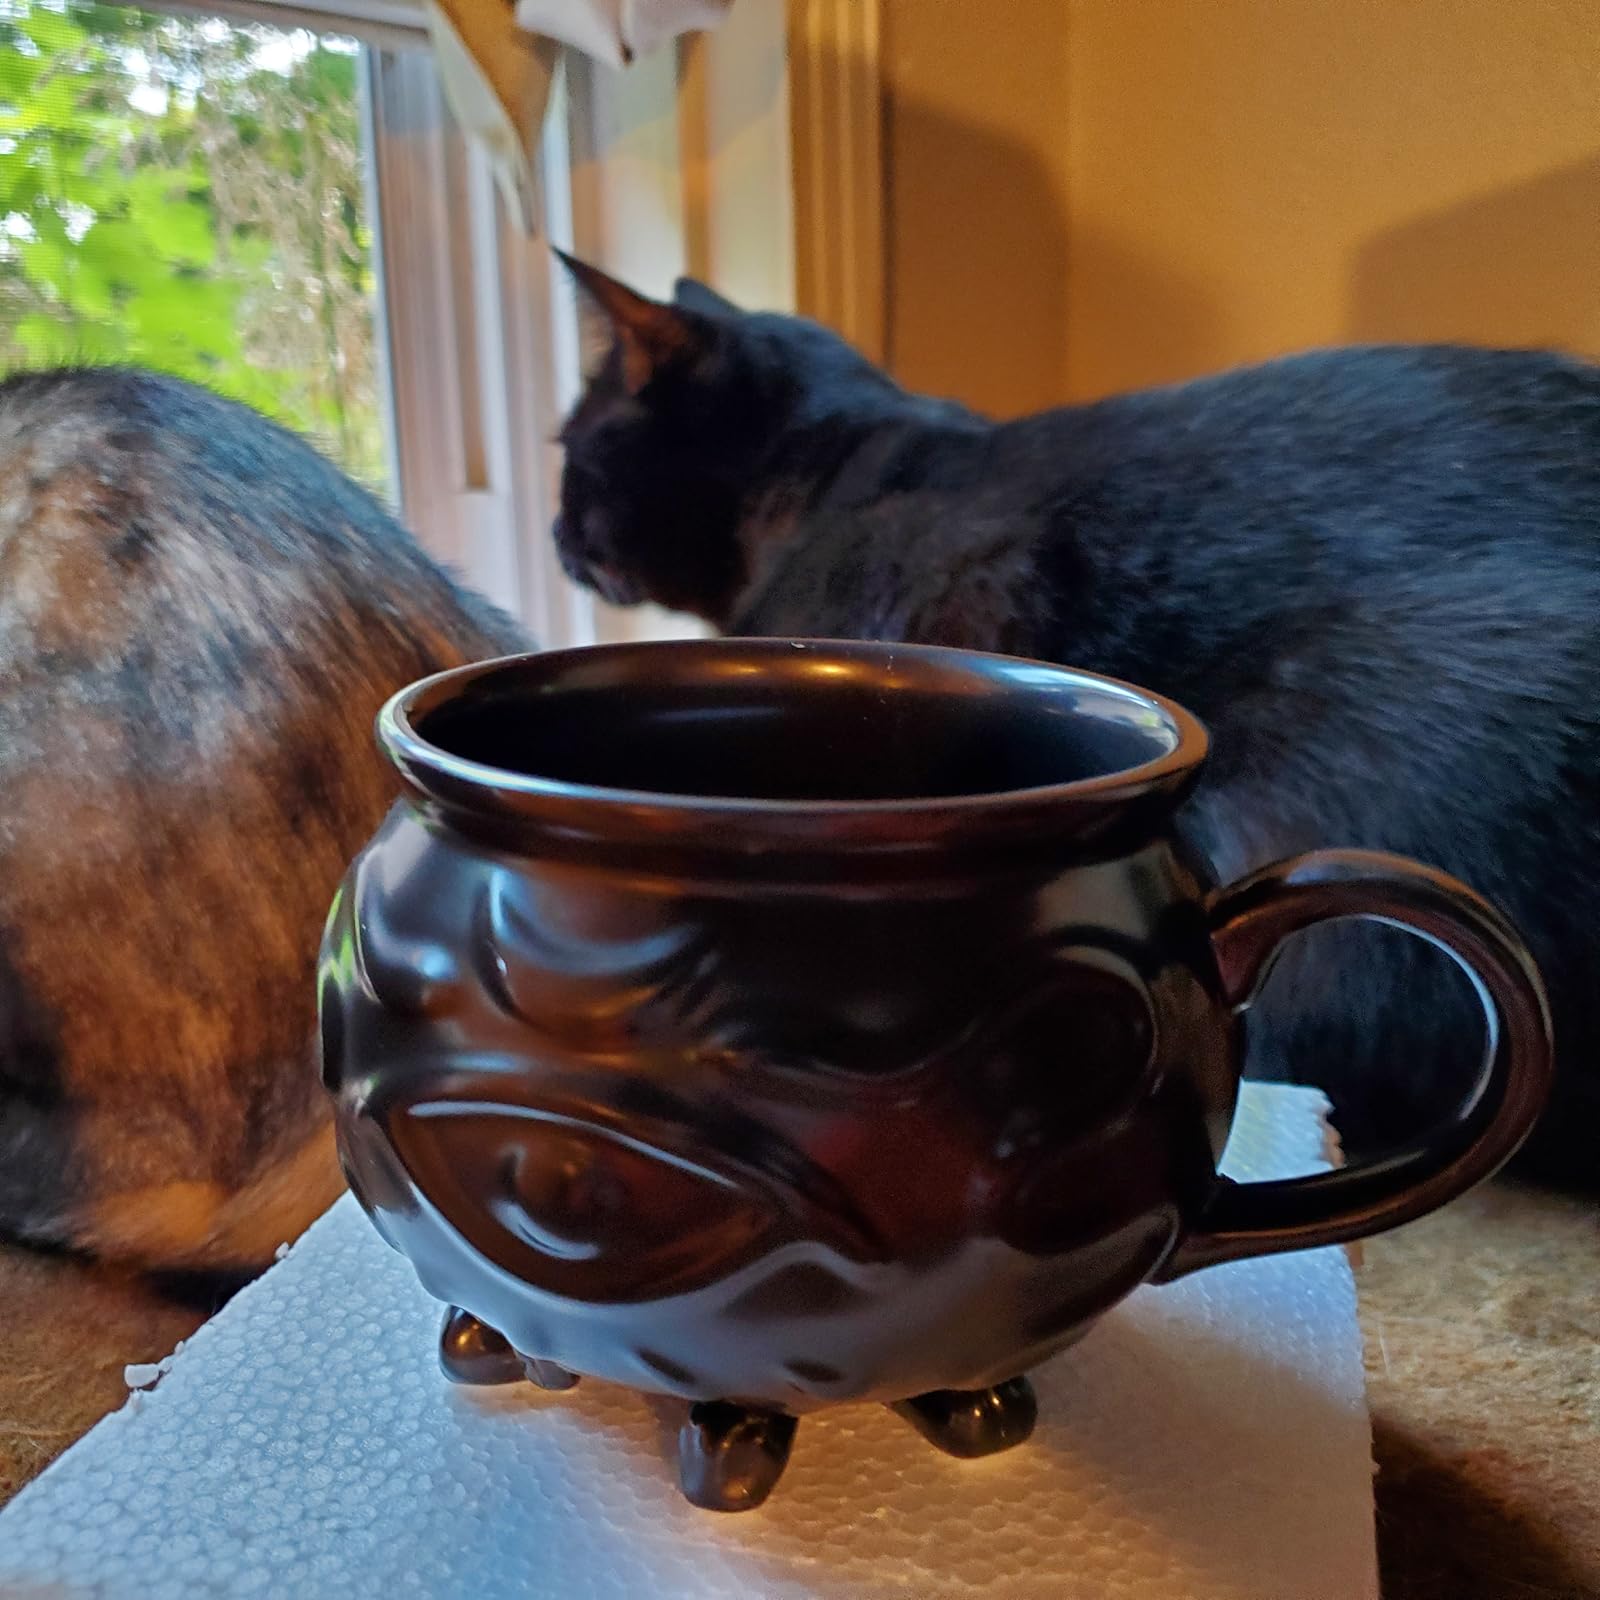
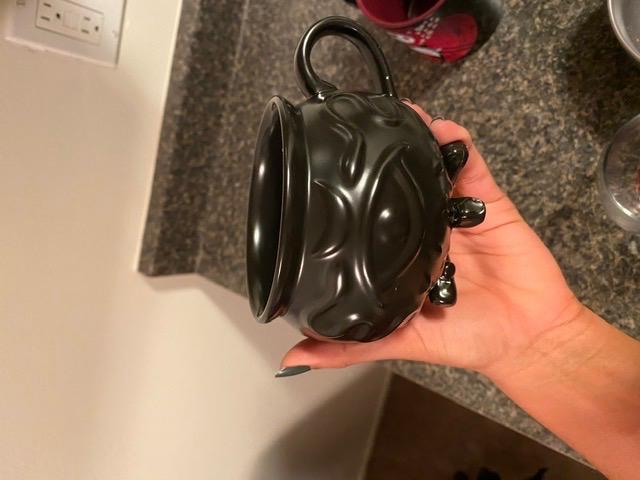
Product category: items_mug
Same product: yes